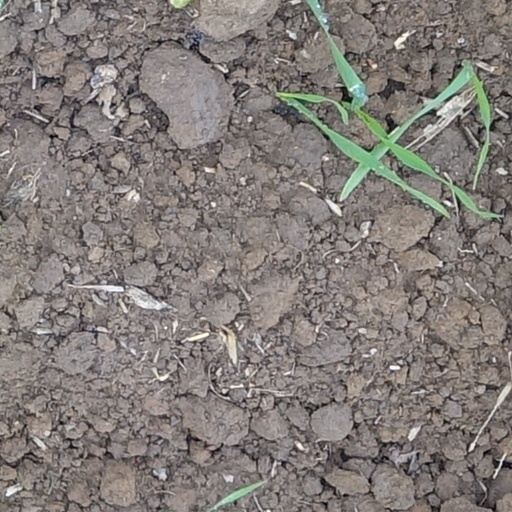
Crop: wheat